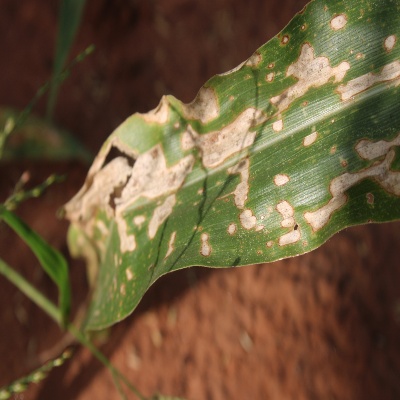
Crop: Maize
Condition: leaf blight